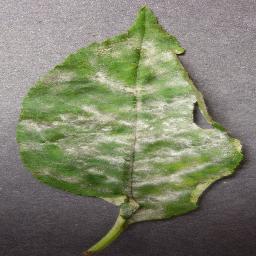
Label: Cherry___Powdery_mildew